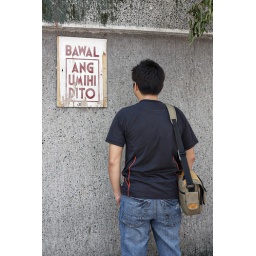
I asked Ariel to stand facing the wall by the sign